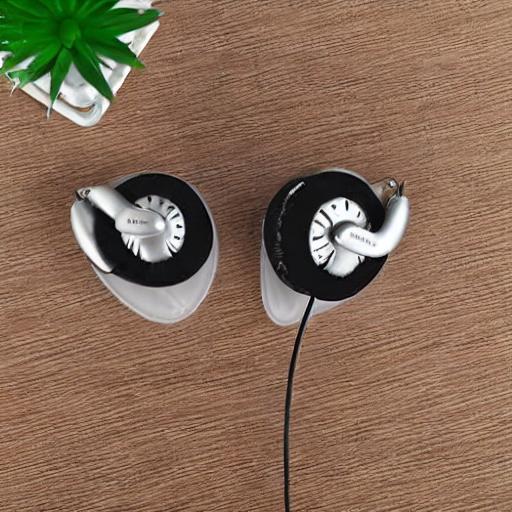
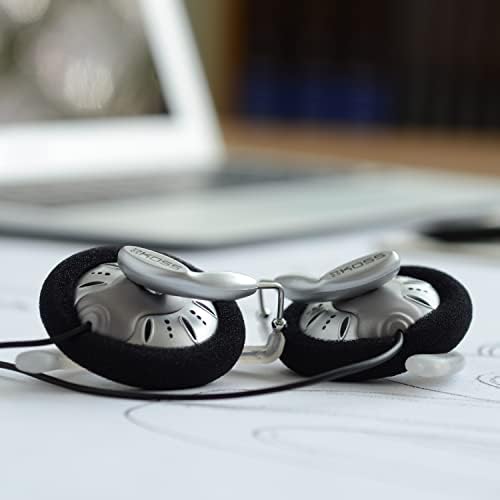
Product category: headphones
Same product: no